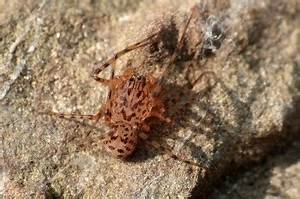
Label: ragno